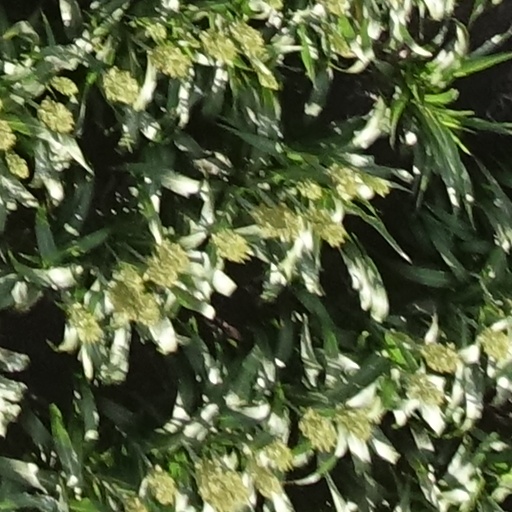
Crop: sorghum